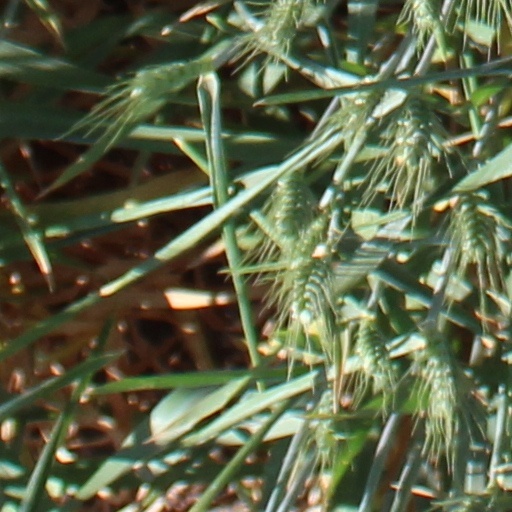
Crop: wheat